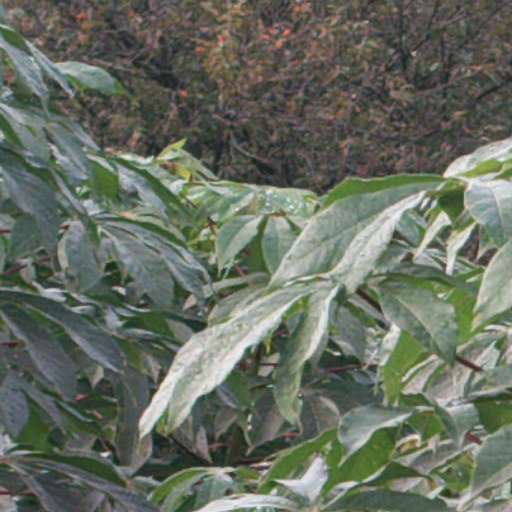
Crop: cassava